The Santa Clause 3: The Escape Clause

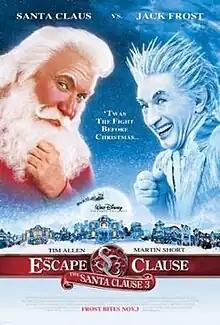
Theatrical release poster

The Santa Clause 3: The Escape Clause is a 2006 American Christmas comedy film directed by Michael Lembeck. It is the third installment in "The Santa Clause" franchise, following "The Santa Clause" (1994) and "The Santa Clause 2" (2002). The film features Tim Allen returning as Scott Calvin, who must find a way to reverse a spell cast by Jack Frost (Martin Short) that caused him to lose his title of Santa Claus. Allen and Short had previously worked together in the 1997 Disney comedy film, "Jungle 2 Jungle". Most of the supporting actors from the first two films reprise their roles, with the exception of David Krumholtz. As a result of his absence, Curtis (played by Spencer Breslin), who was previously the Assistant Head Elf, has now been promoted to Bernard's former position. This was Peter Boyle's final film to be released during his lifetime (2008's "All Roads Lead Home" was released posthumously). Its production was completed in February 2006.